Jože Mencinger

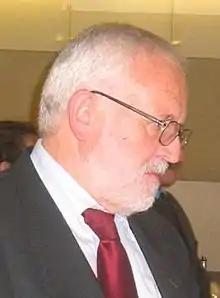
Mencinger in 2007

Mencinger was born in Jesenice, Slovenia, then part of the Kingdom of Yugoslavia. After finishing the study of law at the University of Ljubljana in 1964, he obtained an MA at the University of Belgrade's Law School in 1966. He obtained his PhD at the University of Pennsylvania in 1975.